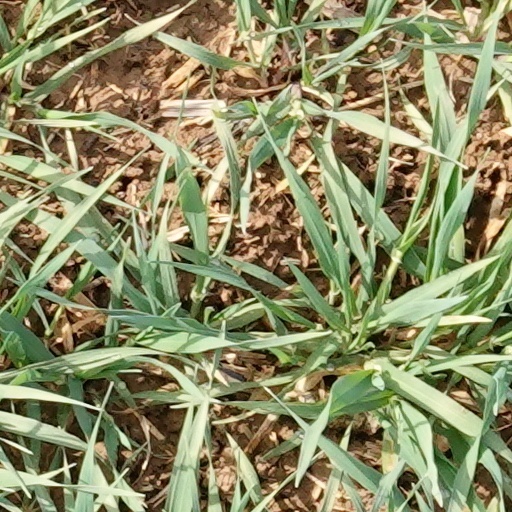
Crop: wheat